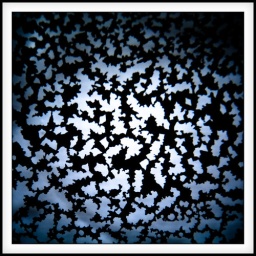
Insoluble ink in a fish bowl - no fish.